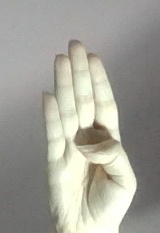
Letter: kaaf